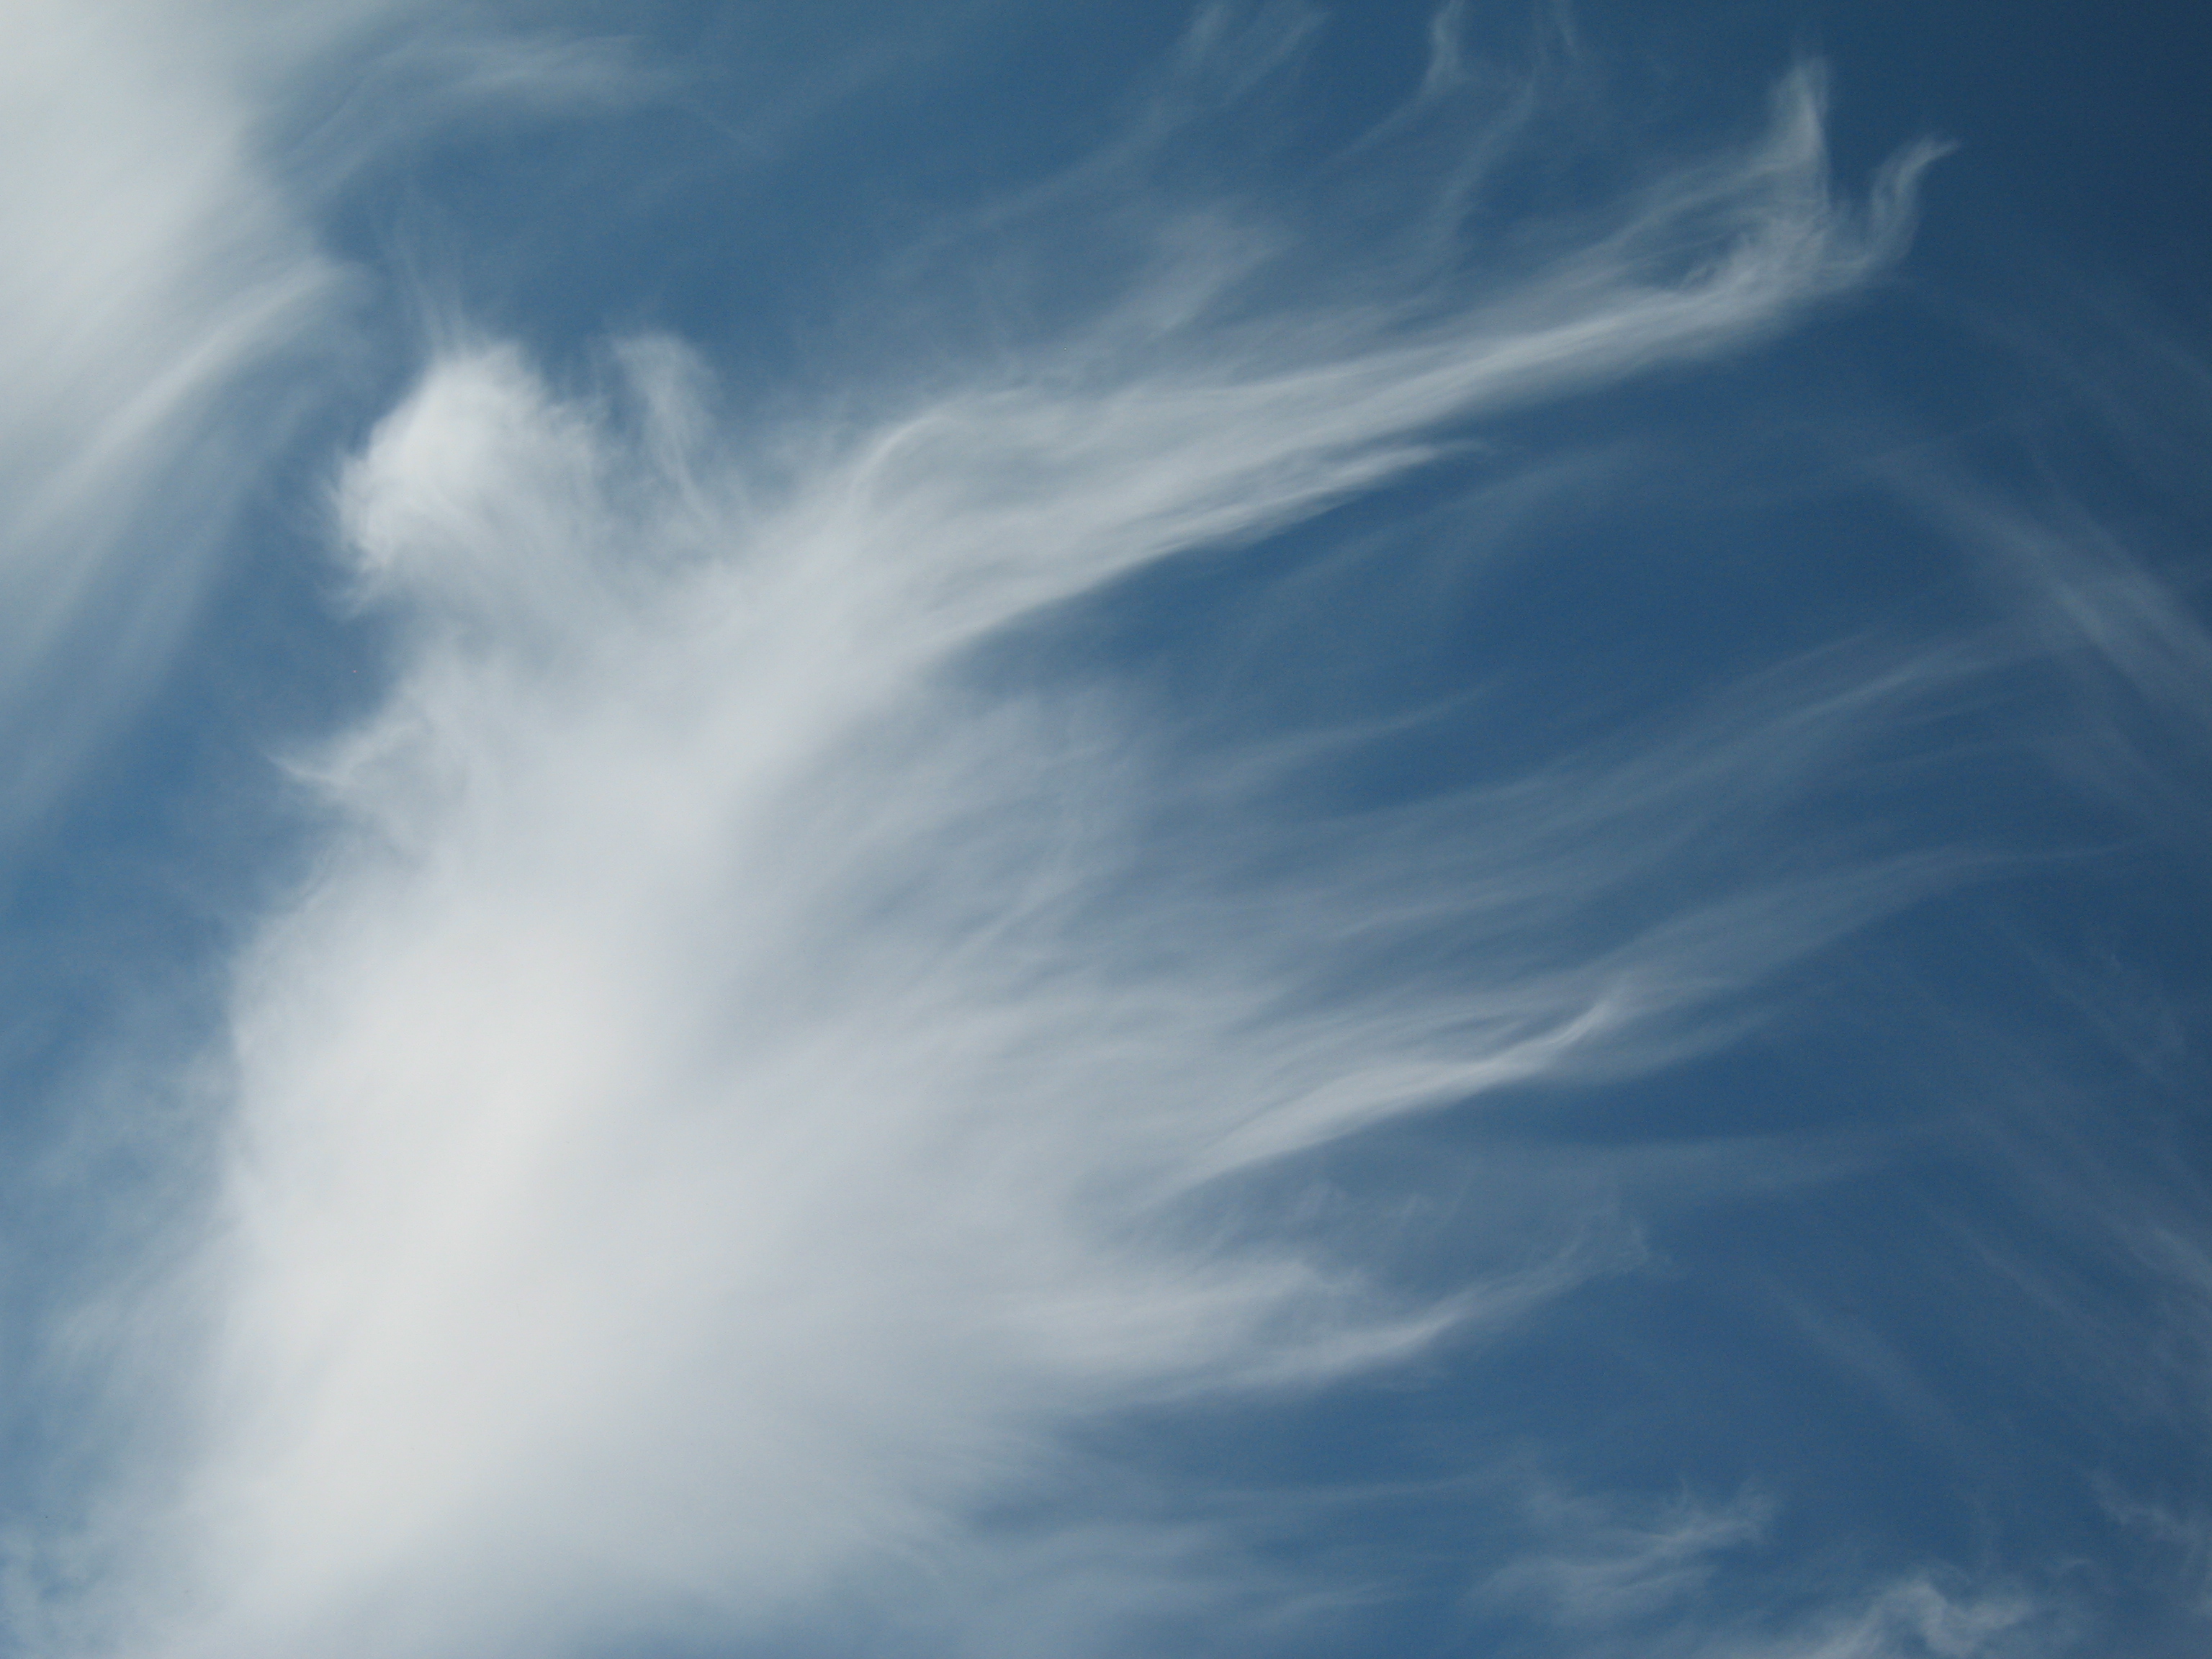
blue, sky, clouds, cloud, daytime, atmosphere, atmospheric phenomenon, meteorological phenomenon, sunlight, cumulus, calm, space, wind